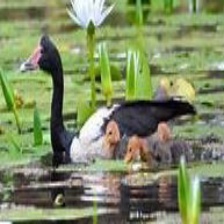
Species: MAGPIE GOOSE
Scientific name: ANSERANAS SEMIPALMATA
ImageNet parent category: goose